Public security

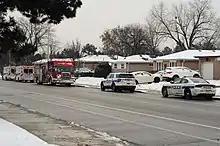
Emergency services at the scene of an incident in Brampton, Ontario, Canada

Organized crime and international terrorism are hardly deterred by geographical, linguistic, or financial barriers. The latter has largely contributed to public security becoming an important political and economic issue, nationally as well as internationally. Politics, public organizations and businesses closely collaborate to guarantee public security and maintain a stable environment for economic prosperity.